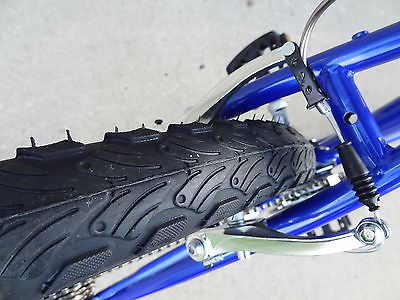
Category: bicycle